Hallelooya

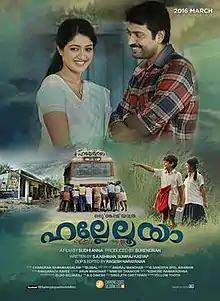
Official poster

Hallelooya (or Hallelujah) is a 2016 Malayalam-language film, directed by Sudhi Anna in his feature film debut, starring Narain and Meghana Raj in the lead roles. It also features Sudheer Karamana, Sunil Sukhada, K. B. Ganesh Kumar, Sasi Kalinga, Saju Navodaya and Master Eric in significant roles. The film, produced by K. M. Surendran under the banner of Barking Dogs Seldom Bite Films, was released in May 2016.